Comanche Crossing of the Kansas Pacific Railroad

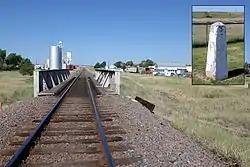
The railroad bridge that goes over Comanche Creek in Strasburg, Colorado. The inset shows a small monument in Strasburg's Lyons Park, located a few hundred feet from the creek, near the viaduct in the distance in the photo.

The Comanche Crossing of the Kansas Pacific Railroad is a site where the last spike was driven into the first continuous transcontinental railroad on August 15, 1870. The site is east of Strasburg, Colorado, near railroad mile marker 602. A monument commemorating the event is located at Lyons Park in Strasburg.